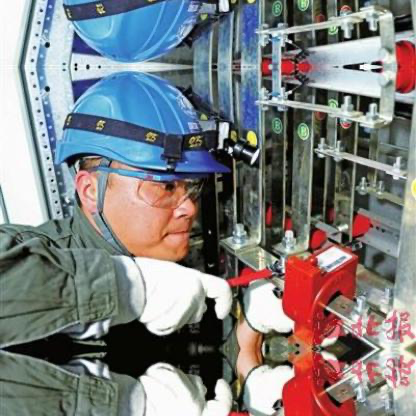
Objects in the image:
label: helmet
label: helmet